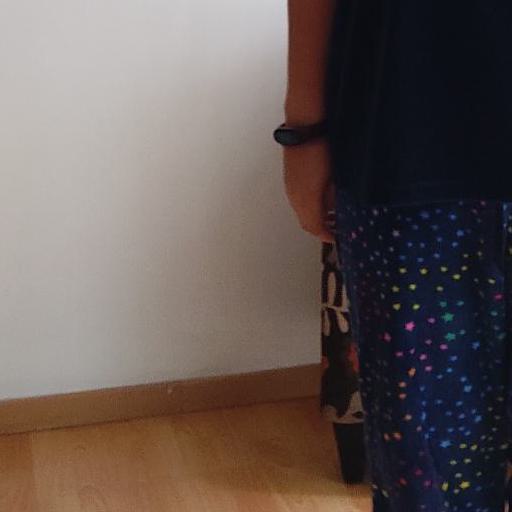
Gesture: no_gesture